Far Lands or Bust

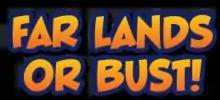
Current logo for the series

Far Lands or Bust (abbreviated FLoB) is an online video series created by Kurt J. Mac in which he plays the video game "Minecraft". The series depicts his journey to the "Far Lands", a distant area of a "Minecraft" world in which the terrain generation does not function correctly, creating a warped landscape. Kurt has been travelling since March 2011 and, as of 2025, is expected to reach his destination some time in 2026. The show also holds the Guinness World Record for the longest journey in "Minecraft".